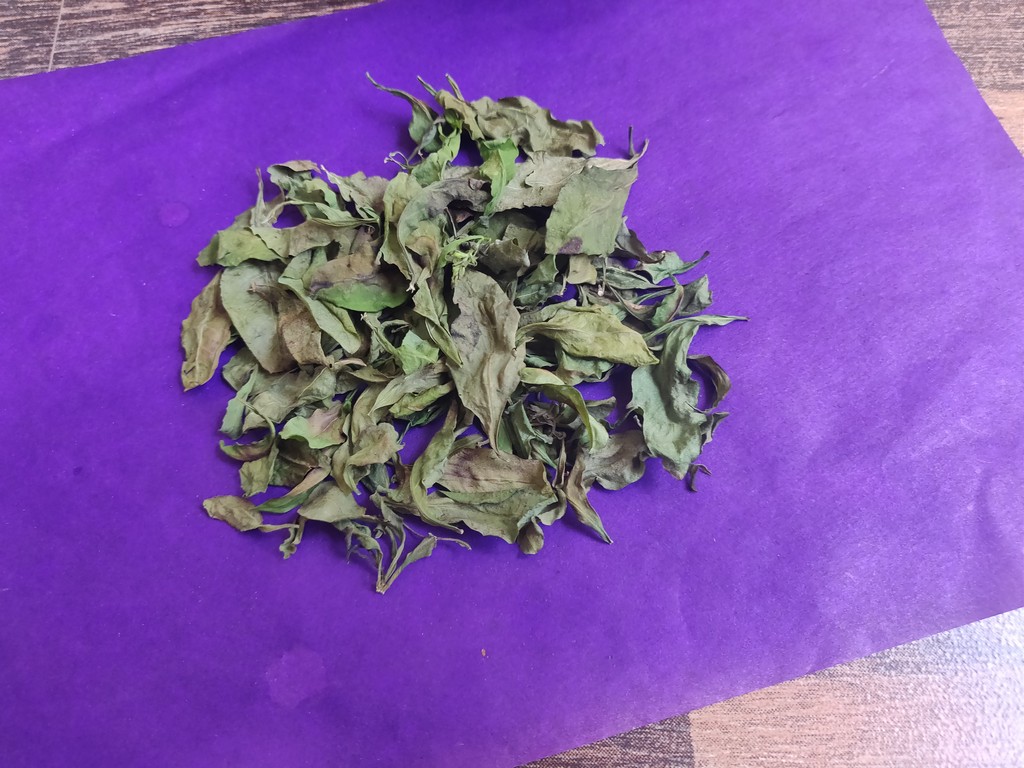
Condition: Dried
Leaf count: multiple
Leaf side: unknown